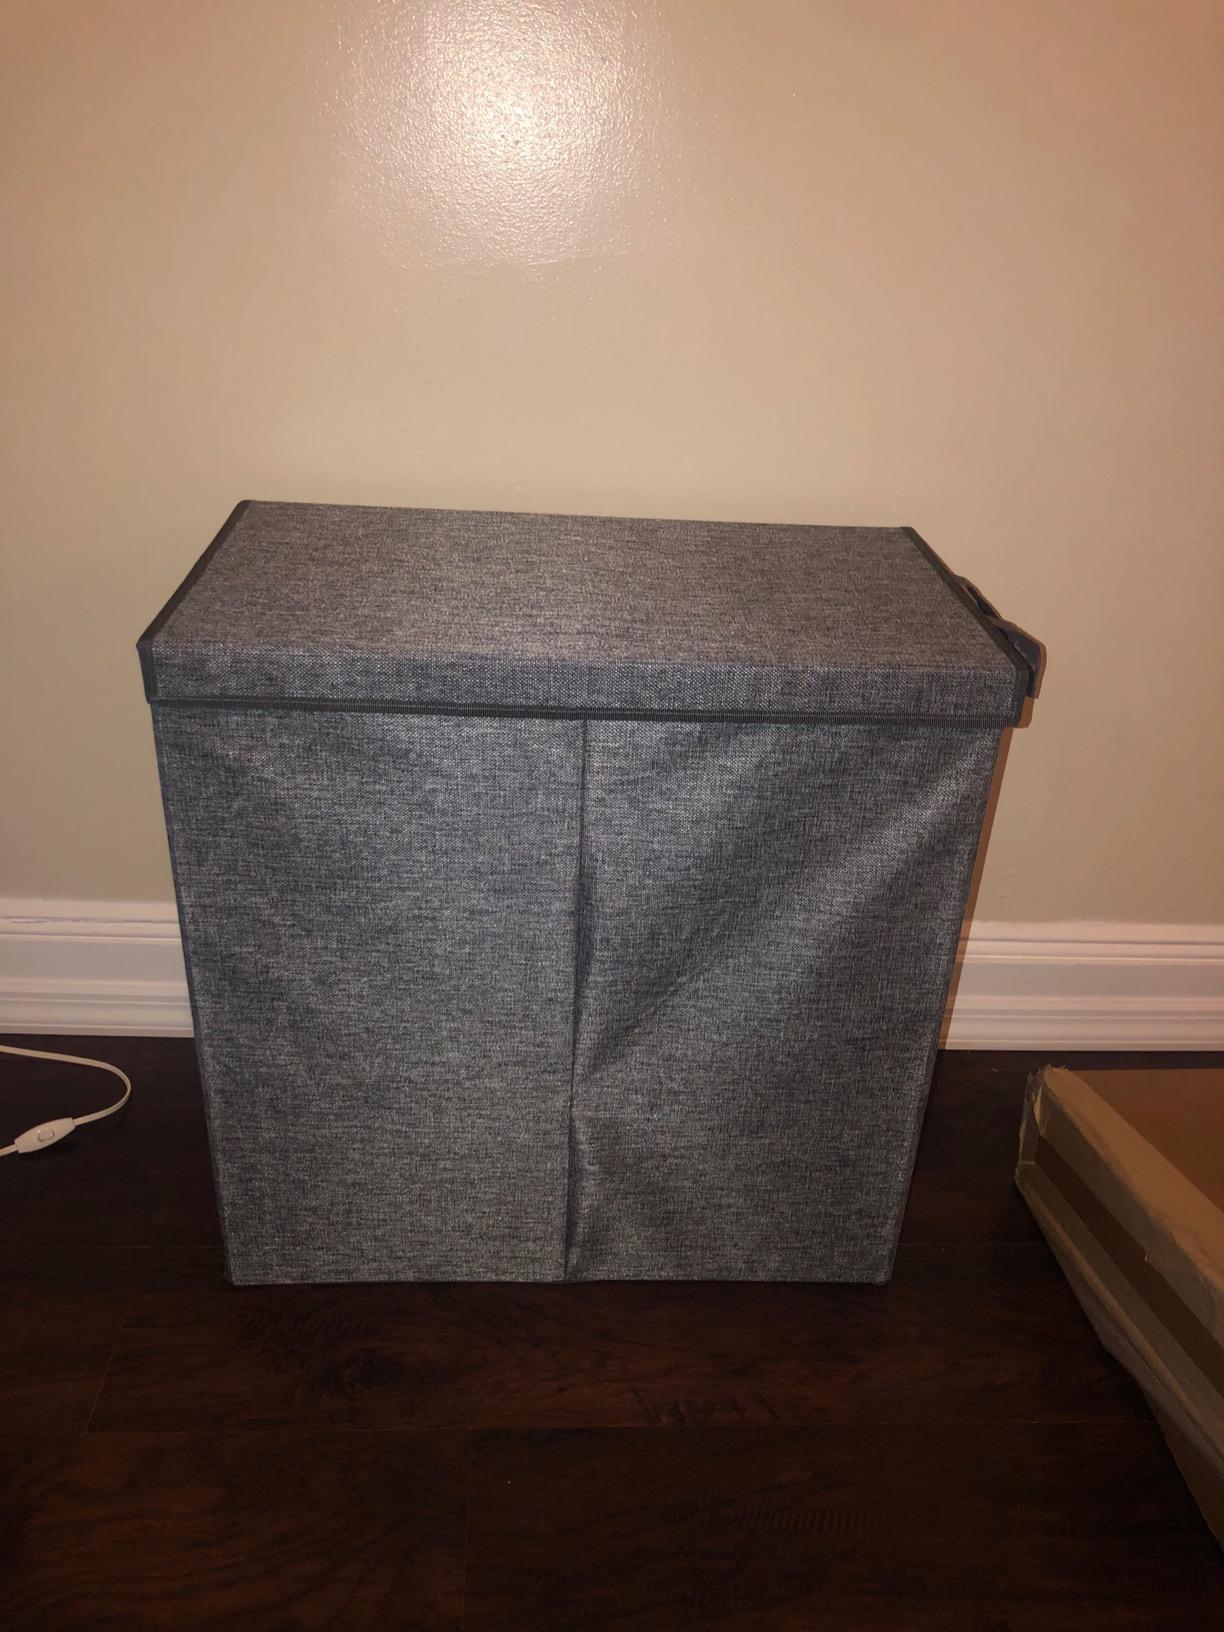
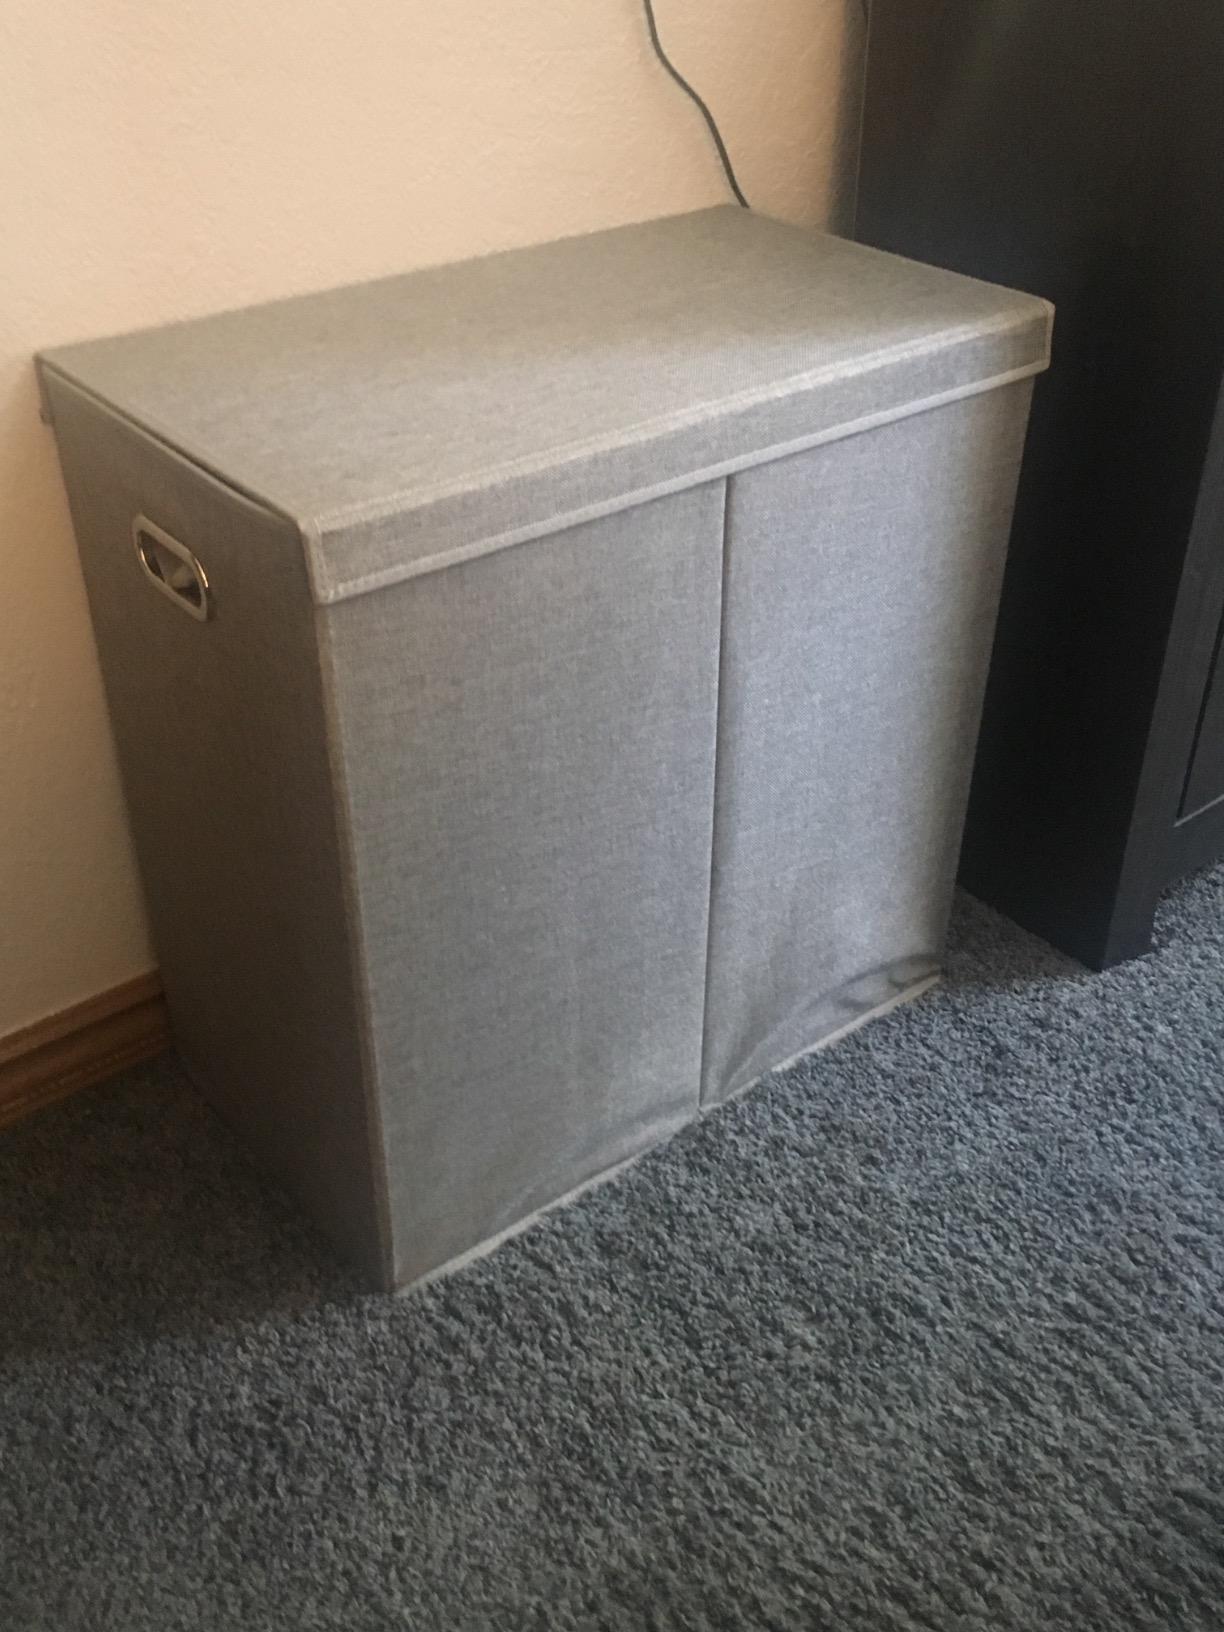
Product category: items_hamper
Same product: yes